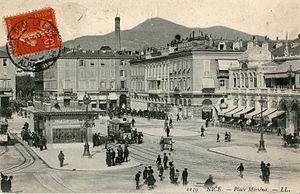
Carte postale ancienne éditée par LL, n°1139:NICE - Place Masséna
Le Tramway de Nice et du Littoral était un réseau de tramway qui a desservi Nice et les communes du département des Alpes-Maritimes entre 1878 et 1953.